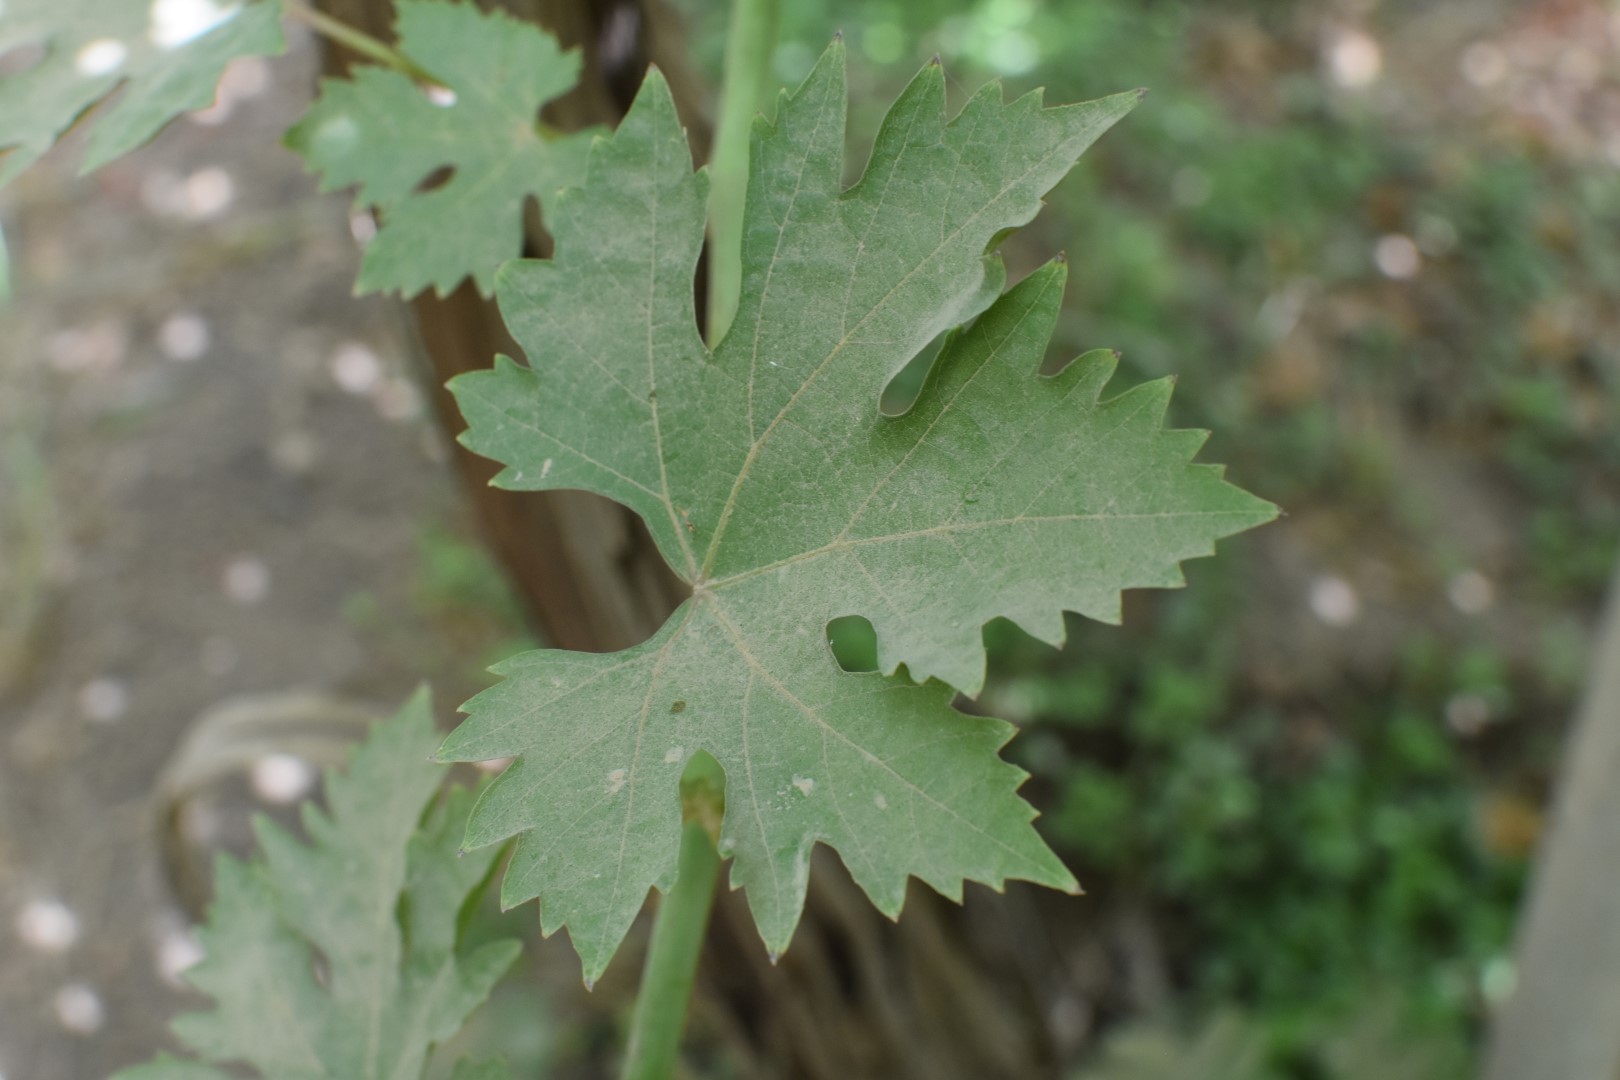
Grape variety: Riasi